François Pierre Joseph Amey

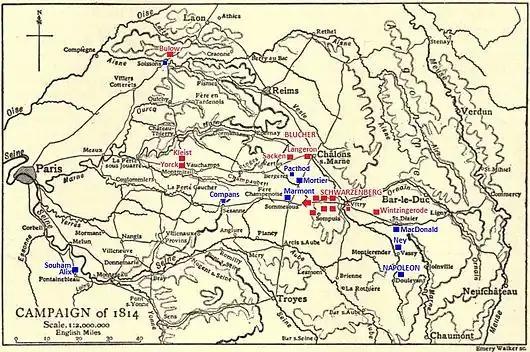
Strategic situation 25 March 1814 - Battle of Fere-Champenoise

While Napoleon defeated Gebhard Leberecht von Blücher's Army of Silesia in the Six Days Campaign, Karl Philipp, Prince of Schwarzenberg's Army of Bohemia forced its way across the Seine River. With the French forces falling back to the Yerres River, Napoleon sent MacDonald's XI Corps south to Guignes which it reached late on 14 February 1814. This was followed by a French victory in the Battle of Montereau on 18 February. At this time the 8,000-man XI Corps included the divisions of Michel Sylvestre Brayer, Joseph Jean Baptiste Albert and Amey. On 17–18 February Amey's division only included the 2nd Brigade which was made up of two battalions each of the 149th Line and Calvados National Guard and one battalion of the Manche National Guard. On 28 February, Napoleon ordered Amey's division withdrawn to Troyes to guard the army's wagon train and artillery parks. On 1 March the division counted only 772 infantry and a 70-man horse artillery company with four 8-pounders and one howitzer.